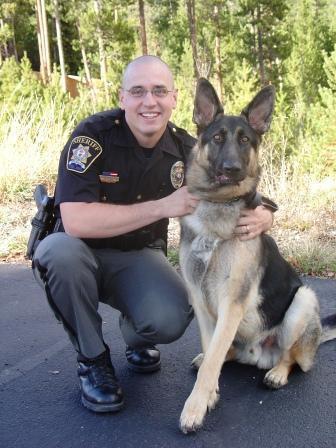
German_shepherd